Zhengdong New Area

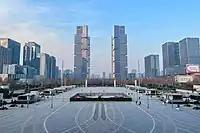
Zhengzhou Greenland Central Plaza

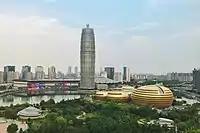
Zhengzhou Greenland Plaza

Zhengdong New Area is home to some highest skyscrapers in Zhengzhou, including the following: